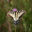
Label: butterfly